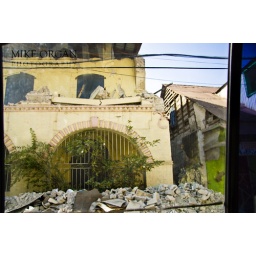
Majority of my shots of the town were in a truck through dirty windows, so not the best pictures